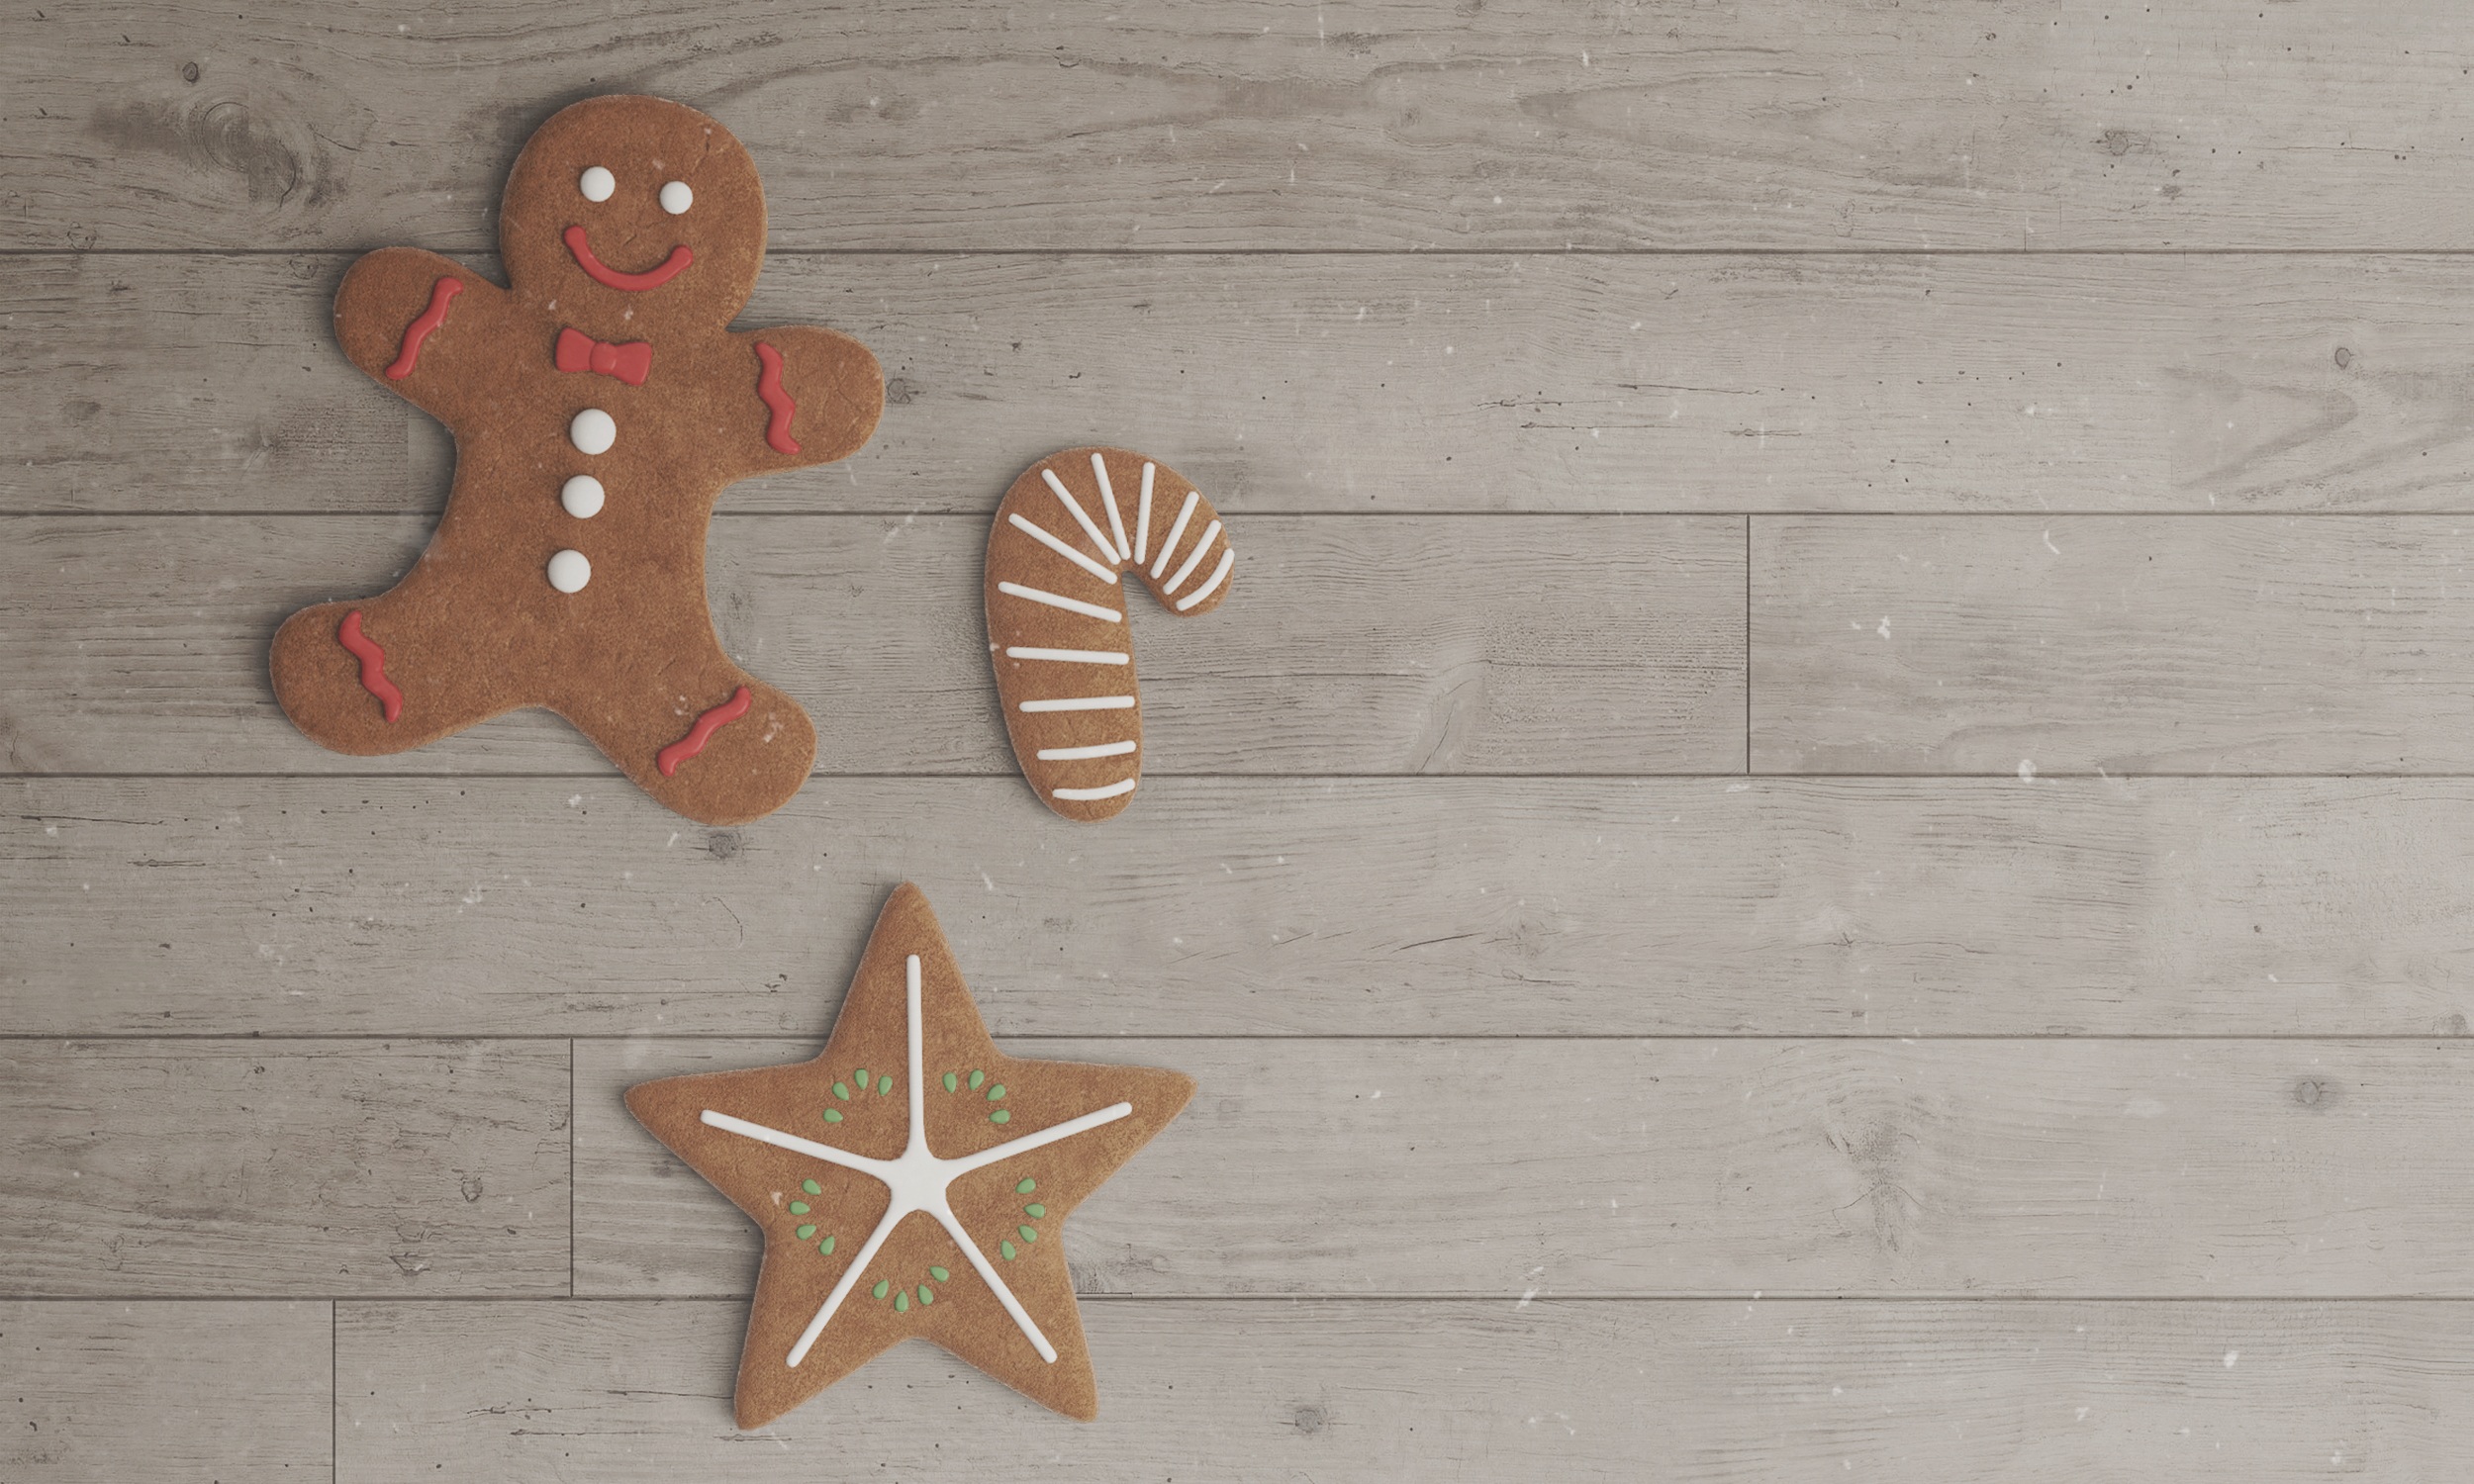
wood, number, symbol, christmas, dessert, baked, christmas cookies, gingerbread man, cookies, icing, carving, xmas, gingerbread